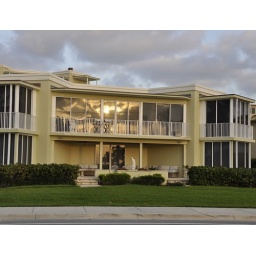
Across the street from the beach in Delray, Florida